Power Macintosh 9500

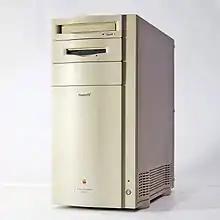
A Power Macintosh 9500/132

The Power Macintosh 9500 (additionally sold as Power Macintosh 9515 in some regions of Europe and Asia) is a personal computer designed, manufactured and sold by Apple Computer from June 1995 to February 1997. It is powered by a PowerPC 604 processor, a second-generation PowerPC chip which is faster than the PowerPC 601 chip used in the Power Macintosh 8100. The 180MP and models, introduced August 1996, use the enhanced PowerPC 604e processor. The 9500 uses a taller version of the case originally used in the Quadra 800 and Power Macintosh 8100.